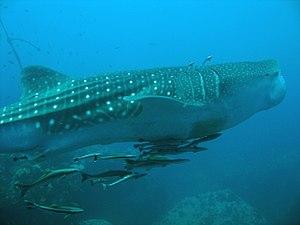
Donsol est une municipalité de la province de Sorsogon aux Philippines. Selon le recensement de 2007, sa population s'élève à 39 995 habitants.